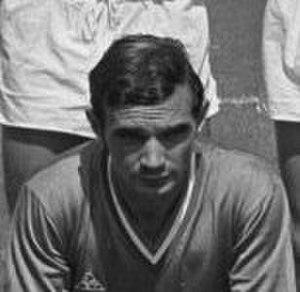
André Fefeu avec l'équipe de l'fr:AS Saint-Etienne en 1968.
André Fefeu est un footballeur français né le 25 août 1938 à Saint-Mars-d'Outillé.